Marcel Courthiade

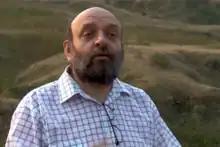
Courthiade in 2008

Marcel Courthiade (2 August 1953 – 4 March 2021) was a French Romani linguist and researcher.